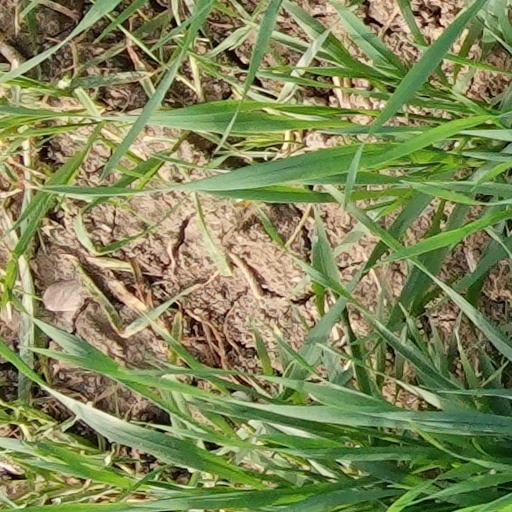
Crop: wheat